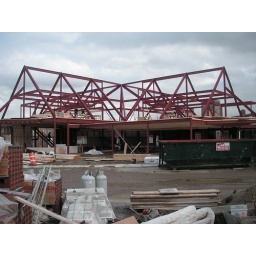
ECC from sidewalk in front of building